Union City High School (New Jersey)

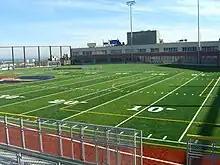
The school's athletic field, called the Eagle's Nest, is located on the second floor roof.

The Union City High School Soaring Eagles compete in the Hudson County Interscholastic League, which is comprised of public and private high schools in Hudson County and was established following a reorganization of sports leagues in North Jersey by the New Jersey State Interscholastic Athletic Association (NJSIAA). Prior to the 2010 realignment, the school had been assigned to the North Jersey Tri-County Conference for the 2009-10 season. With 2,713 students in grades 10-12, the school was classified by the NJSIAA for the 2019–20 school year as Group IV for most athletic competition purposes, which included schools with an enrollment of 1,060 to 5,049 students in that grade range. The football team competes in the Liberty Red division of the North Jersey Super Football Conference, which includes 112 schools competing in 20 divisions, making it the nation's biggest football-only high school sports league. The school was classified by the NJSIAA as Group V North for football for 2024–2026, which included schools with 1,317 to 5,409 students.